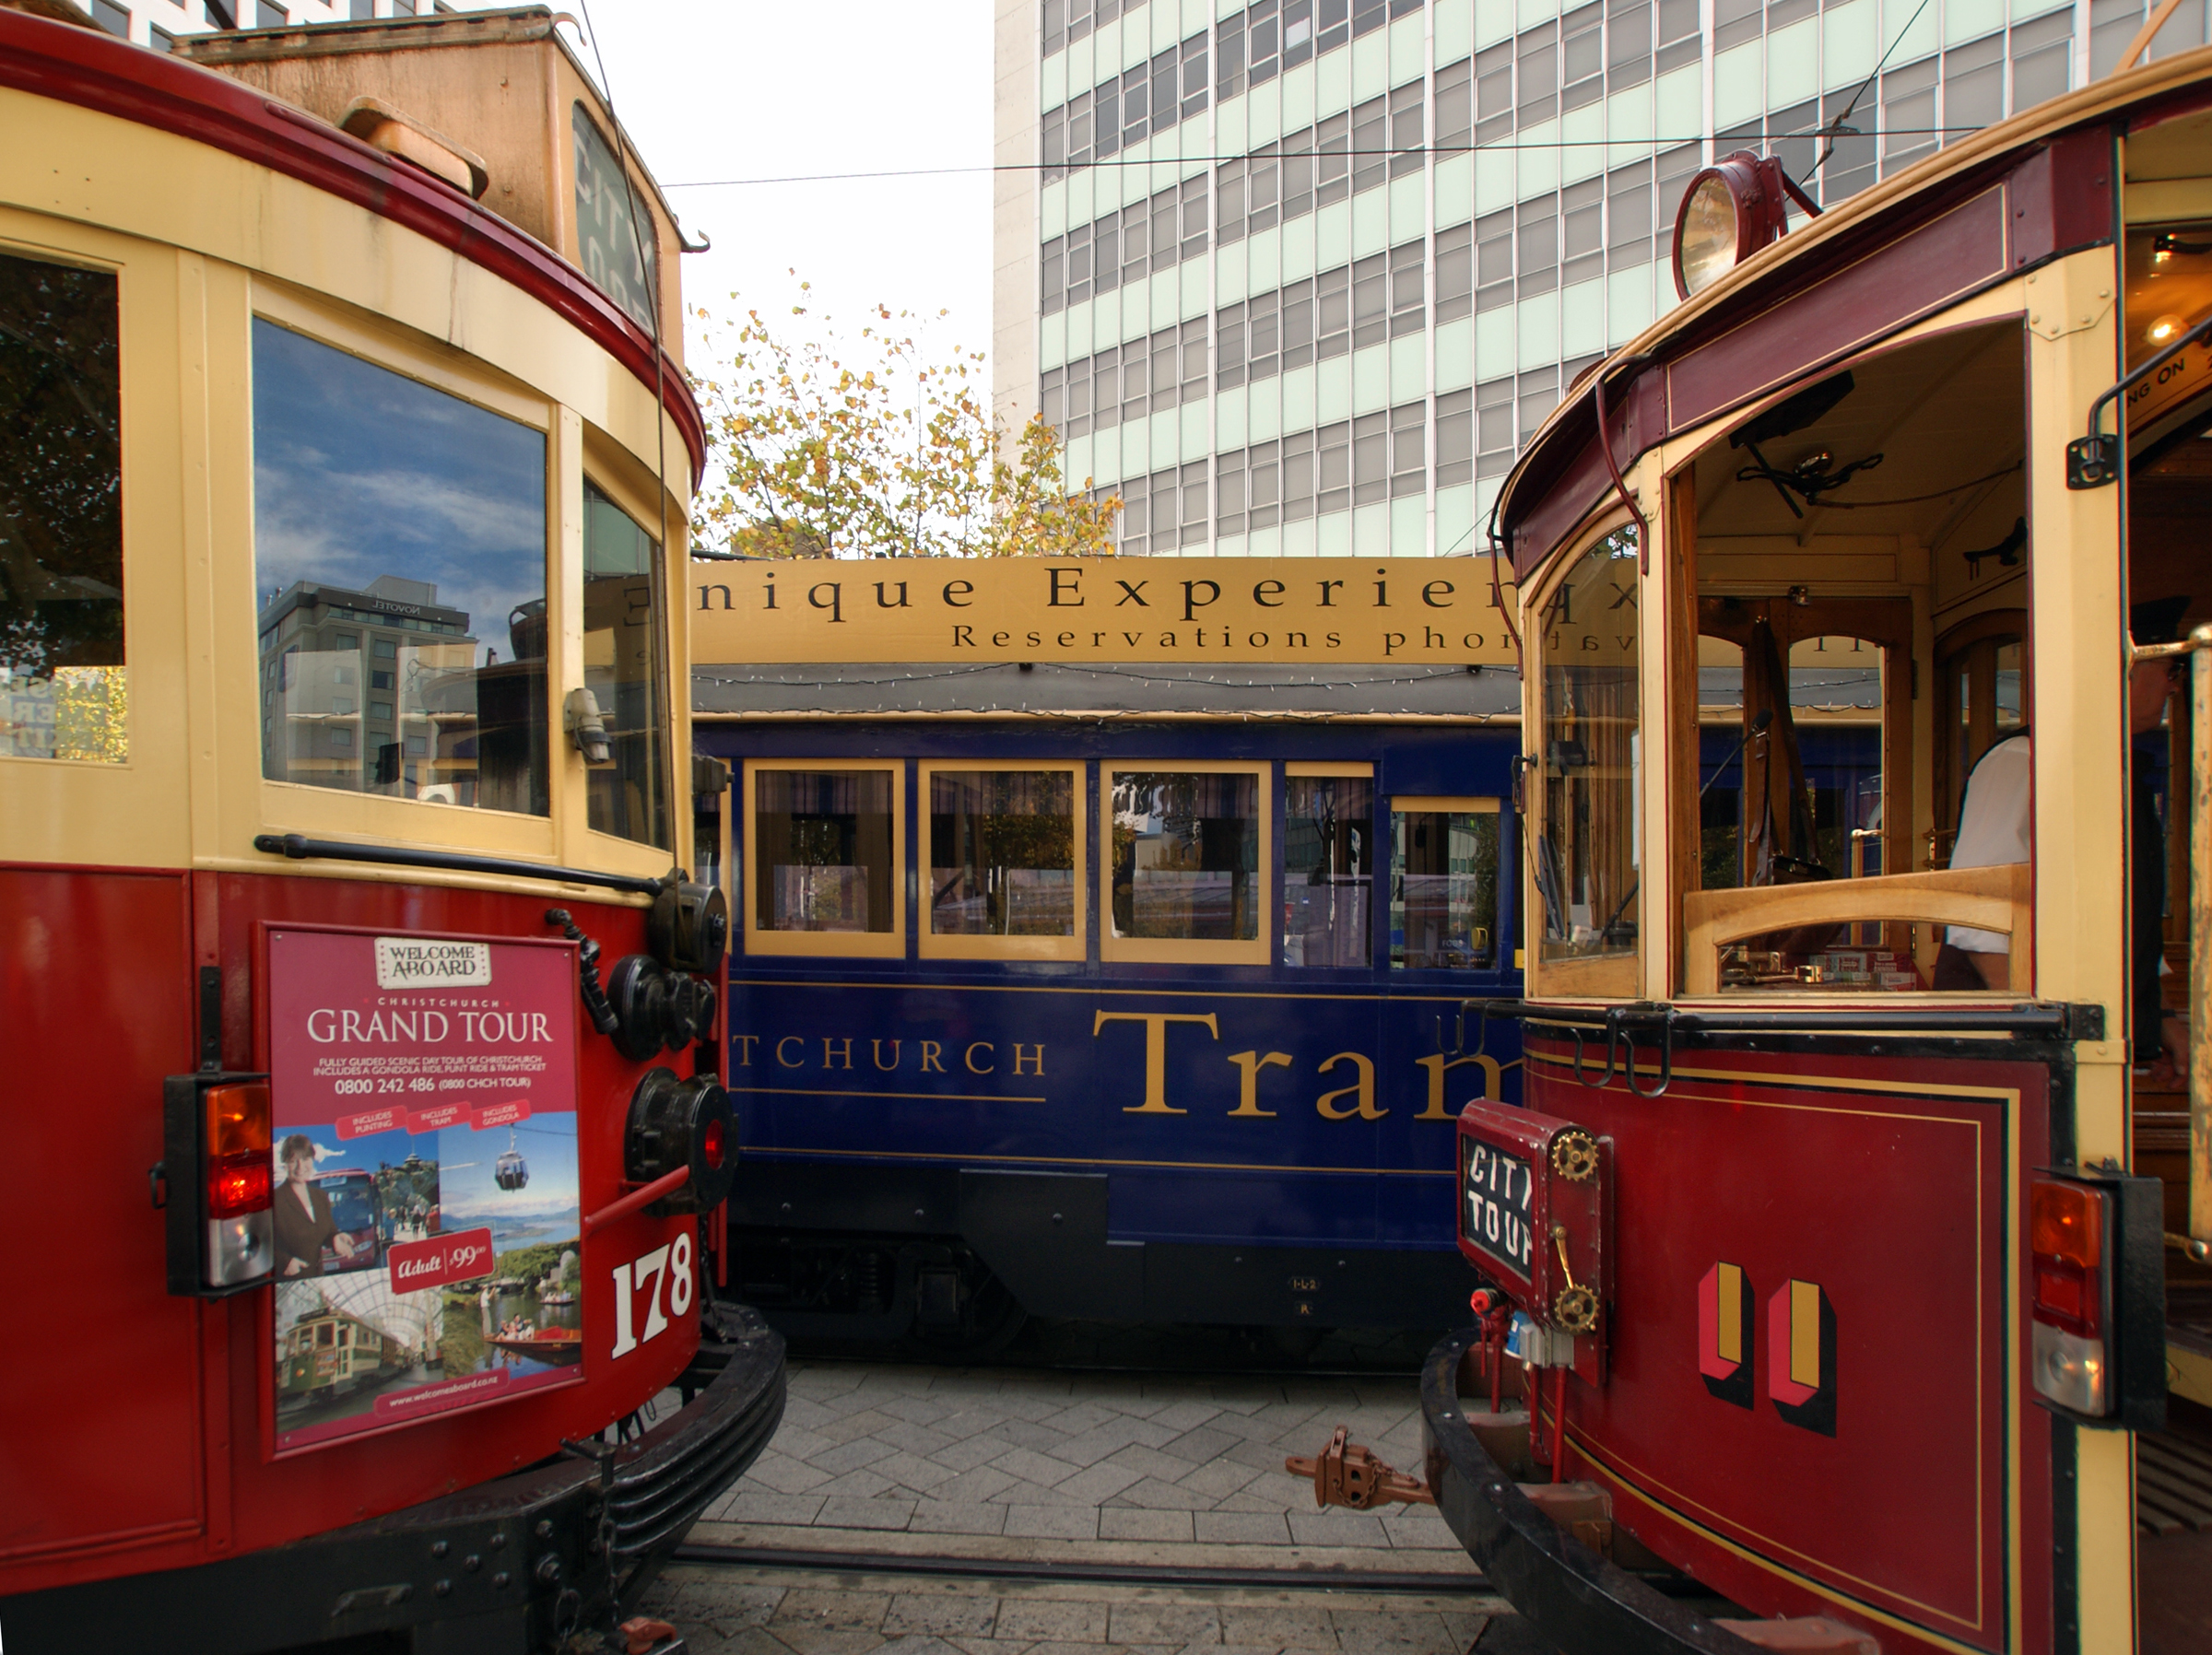
tram, transport, red, vehicle, cable car, public transport, bus, newzealand, publictransport, christchurch, trams, streetcars, lightrail, electrictrams, christchurchtrams, citytransport, thebrilltram, theboontram, land vehicle, rolling stock, metropolitan area